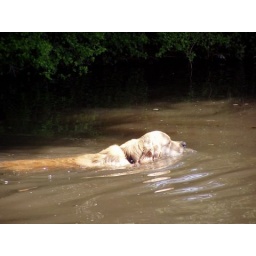
A dog swimming in the river at Hughenden Valley, Buckinghamshire.